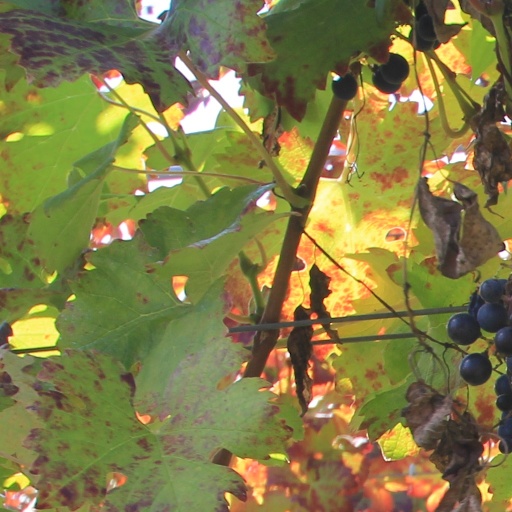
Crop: grape